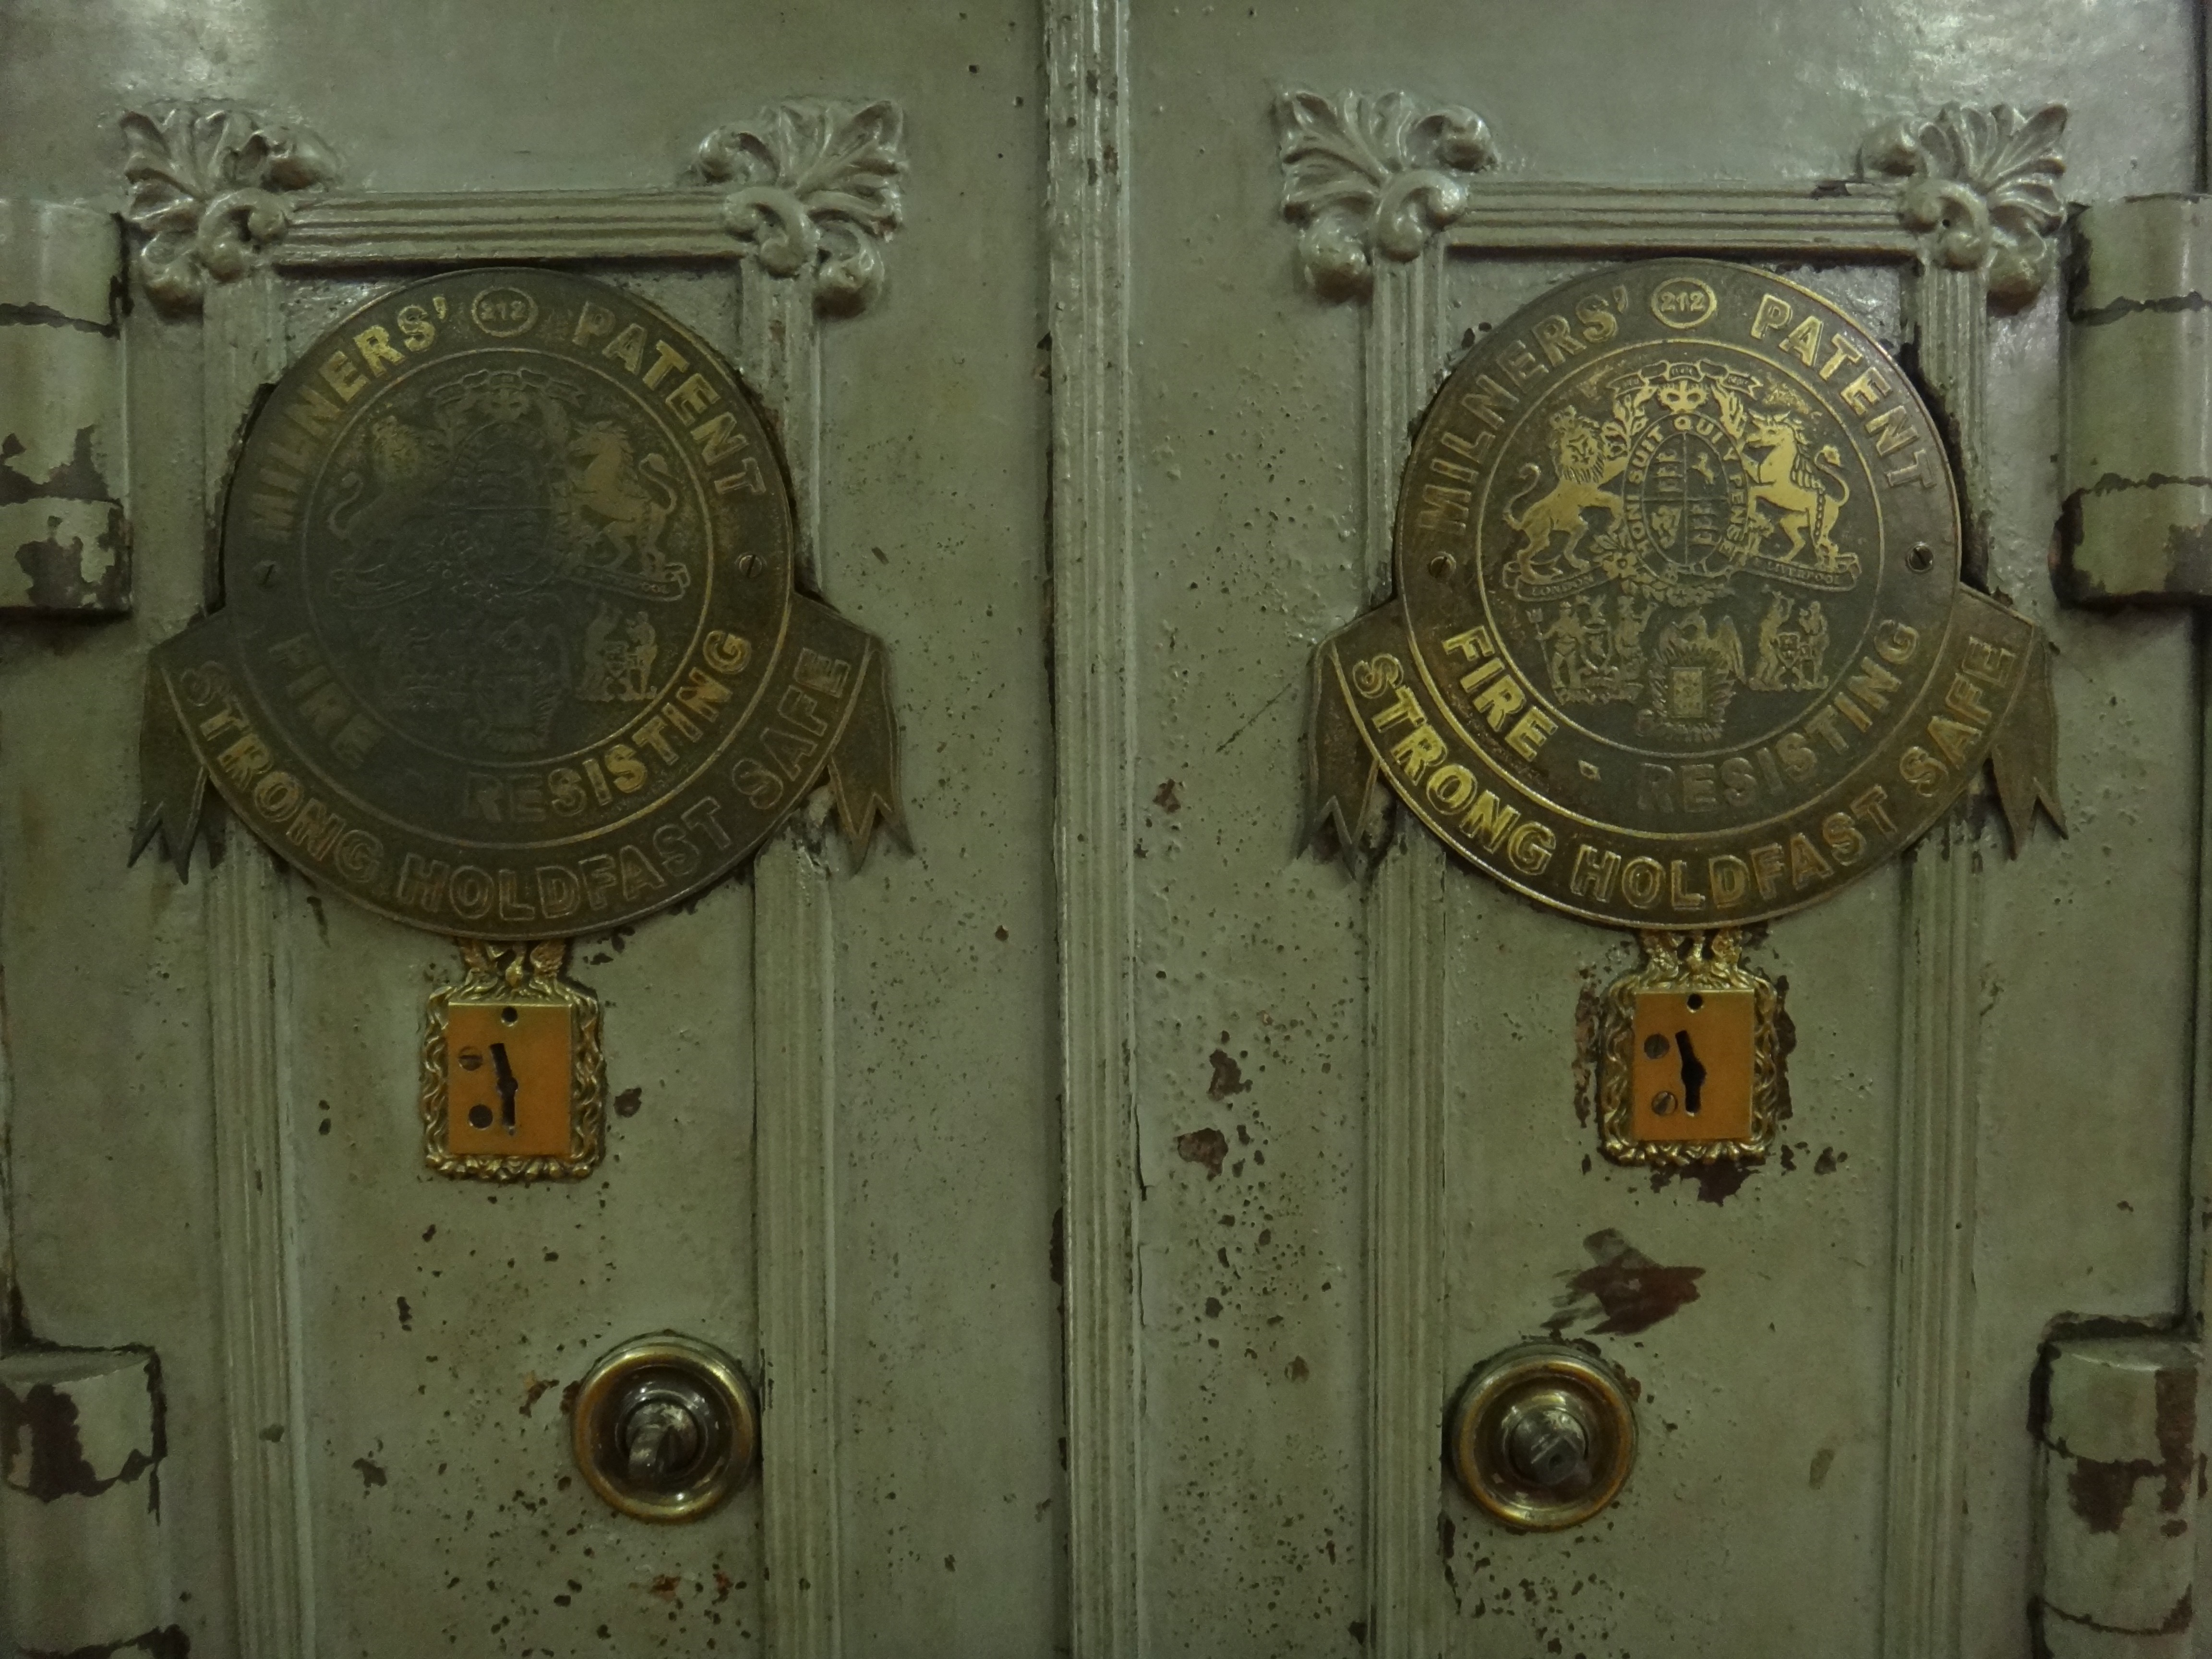
structure, vintage, antique, retro, old, furniture, door, background, design, vintage design, ancient history, vintage frame, background vintage, antique background